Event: Nepal Earthquake
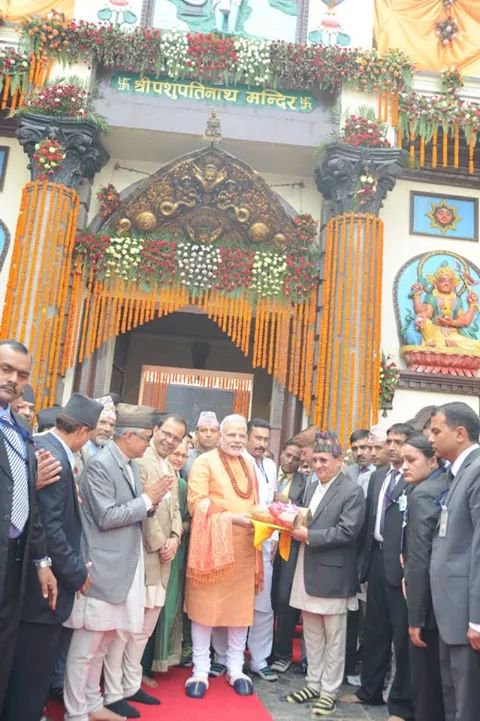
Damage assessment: no_damage